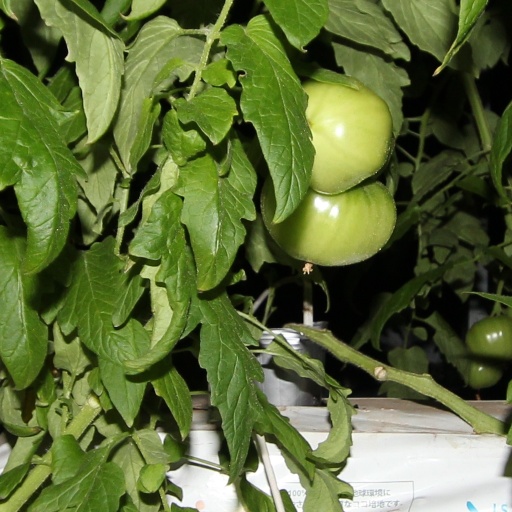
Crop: tomato